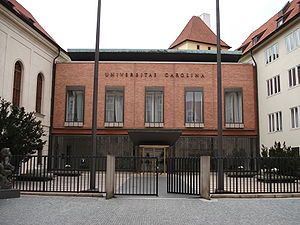
Karlsuniversitetet
Karlsuniversitetet i Prag er det ældste og største universitet i Tjekkiet og et af Europas ældste universiteter. Det blev grundlagt af den tysk-romerske kejser Karl 4. i 1348 og åbnede det følgende år.